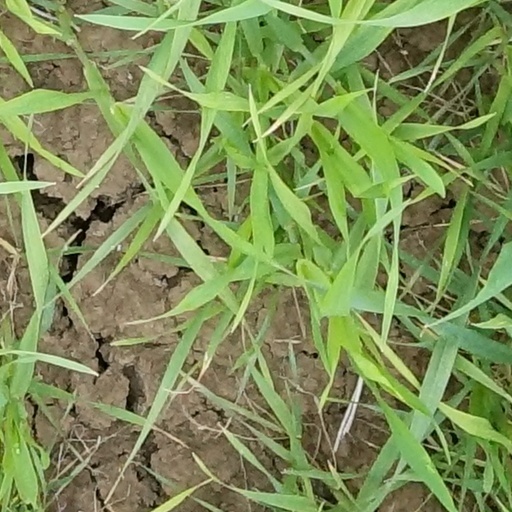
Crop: wheat